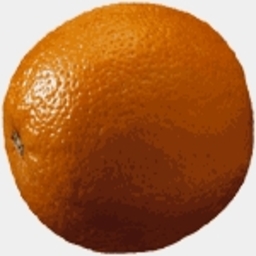
Label: peels